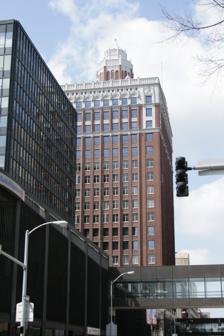
Building: Equitable Building (Des Moines)
Country: United States of America
Year built: 1924
This article may be in need of reorganization to comply with Wikipedia's layout guidelines . Please help by editing the article to make improvements to the overall structure. ( January 2018 ) ( Learn how and when to remove this message ) United States historic place Equitable Life Insurance Company of Iowa Building U.S. National Register of Historic Places The Equitable Building in 2008 Location of the Des Moines and the Equitable Building in Iowa Location 604 Locust Street 316 6th Avenue Des Moines, Iowa Coordinates 41°35′12″N 93°37′31″W / 41.586557°N 93.625197°W / 41.586557; -93.625197 Built 1924 Architectural style Gothic Revival NRHP reference No. 15000154 Added to NRHP April 21, 2015 The Equitable Building is a high-rise located in Des Moines, Iowa .  It is named after the insurance company Equitable of Iowa , which originally owned the building, and is located along Locust Street in the downtown area of the city.  The 19-story Equitable Building, at 604 Locust St. in Des Moines, was completed in 1924, and standing at 318 ft (97m), for 49 years was the tallest building in Iowa. It remained the tallest building in Iowa until the completion of Financial Center in 1973. The Equitable Building is now the eighth tallest building in Iowa. The building consists of retail, office and residential spaces.  Since early 2006 a developer has been working to convert much of the building to condominiums . In late 2007 the main retail tenant, Joseph's Jewelry, announced that it would relocate from the Equitable Building after 83 years to Davis Brown Tower, located at 10th St and Walnut.  The move was completed in 2008. The Iowa Attorney General's lawsuit vs. Equitable L.P.: The Iowa Attorney General's Office filed a lawsuit May 5, 2009 alleging numerous asbestos violations from 2005 to 2008. The Attorney General's lawsuit alleged that Equitable L.P., while renovating the top 13 floors of the Equitable Building from 2005 to 2008, failed to inspect for asbestos, failed to provide notice to the Iowa Department of Natural Resources, failed to remove asbestos-containing material before renovation, failed to properly handle the asbestos-containing material disturbed during the renovation, and failed to properly dispose of the material. The first six floors were occupied during the renovation. The lawsuit was filed after the Polk County Health Dept. forwarded an anonymous complaint about the renovation project to the DNR in the latter part of 2007, and the DNR investigated and documented numerous violations. The DNR issued an administrative order requiring Equitable L.P. to stop activities until all floors were thoroughly inspected and all asbestos-containing material was removed by a licensed asbestos-abatement contractor – but Equitable L.P. continued with renovation in violation of the order, the suit alleged.  The DNR issued a second Notice of Violation to Equitable L.P. in February 2008 for failing to comply with the earlier DNR administrative order. The renovations were completed in 2008 with no additional violations reported. On May 5, 2009, Polk County District Court Judge D.J. Stovall entered a “Consent Order, Judgment and Decree” that ordered Equitable L.P. to pay a $500,000 environmental civil penalty for conducting extensive renovations of the historic Equitable Building in downtown Des Moines without taking required precautions for the presence of asbestos-containing material. Judge Stovall also permanently prohibited any further violations. “This is the largest civil penalty by far in Iowa for asbestos violations,” said Attorney General Tom Miller. “We alleged Equitable L.P. completely ignored asbestos-handling requirements during renovations from 2005 to 2007, until the Iowa DNR became involved.” Department of Natural Resources Director Richard Leopold said the amount of the civil penalty underscores the importance of properly handling and disposing of asbestos during renovation and demolition projects.  “What’s important to remember is that asbestos poses potentially serious health implications and that we do not have a situation like this happen again,” Leopold said. “This enforcement action should serve as a warning that the regulations relating to asbestos removal and disposal will be vigorously enforced.” In the Consent Order, Judgment and Decree entered May 5, 2009, Equitable L.P. admitted that it: Failed to thoroughly inspect the Equitable Building for the presence of asbestos prior to starting renovation activities. Failed to submit written notice of renovation activities to the DNR before beginning the renovation. Conducted the building renovation without taking precautions for the potential presence of asbestos-containing material. Asbestos – which often is present in older building materials – is regulated as a hazardous air pollutant. It can cause lung disease and cancer, especially if it is contained in dust when asbestos-containing material is crumbled, pulverized or reduced to powder. State and federal laws and regulations have stringent requirements for handling regulated asbestos-containing material during demolition or renovations. The Criminal Case A federal grand jury indicted Russell Coco, the supervisor of the Equitable Building renovation, and developer Bob Knapp, owner of the building, on 11 counts, accusing them of gutting several floors of the Equitable Building while large amounts of asbestos were present, then improperly disposing of the material. Bob Knapp pleaded guilty to two charges in February 2011 for his role at the head of a conspiracy to ignore federal asbestos regulations during a three-year renovation project at the Equitable Building.  Knapp was sentenced on June 22, 2011, to 41 months behind bars. Knapp was paroled on March 25, 2014. On March 30, 2014, Knapp was found dead in a burned out car near Panora, Iowa, after stealing it from an acquaintance in Waukee whom he had been staying with. Federal authorities had reported Knapp to have escaped home confinement. Russell Coco also pleaded guilty in February to charges of conspiracy to impede and impair Environmental Protection Agency asbestos removal procedures and violations of the work practice requirements of the Clean Air Act.  Coco was sentenced on July 13, 2011, to three years of probation for his involvement in the illegal removal of asbestos from the building. Ownership Local developer Bob Knapp purchased the building for $5 million in 2005 using a loan from Vantus Bank.  His aim was to convert some floors into upscale apartments.  In March 2009 Great Southern Bank, having acquired the loan after the failure of Vantus Bank, foreclosed on the property.  The Equitable Building was scheduled to be sold at auction on September 30, 2010. The Equitable building was sold to Equitable Lofts LLC, on February 15, 2012 and has been converted into upscale apartments. See also Des Moines, Iowa List of tallest buildings in Iowa References